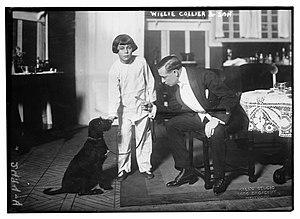
William Collier Jr. est un acteur, producteur et scénariste américain.